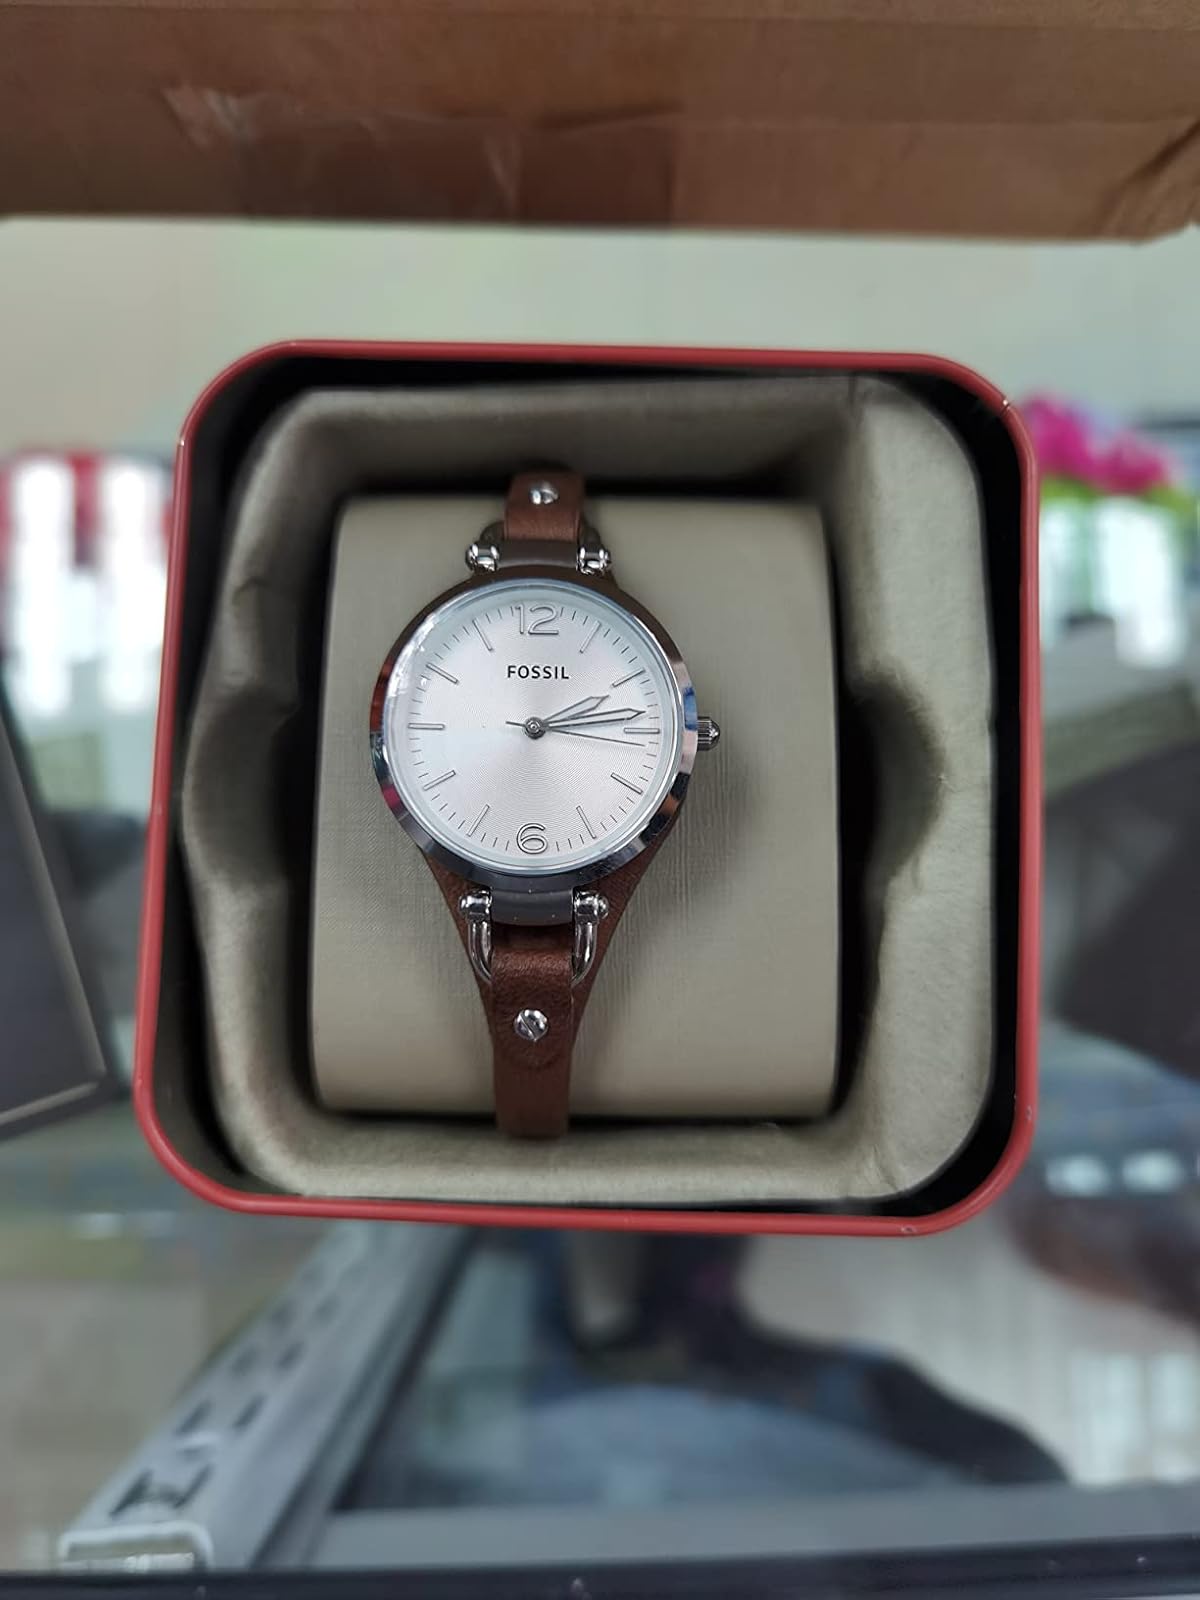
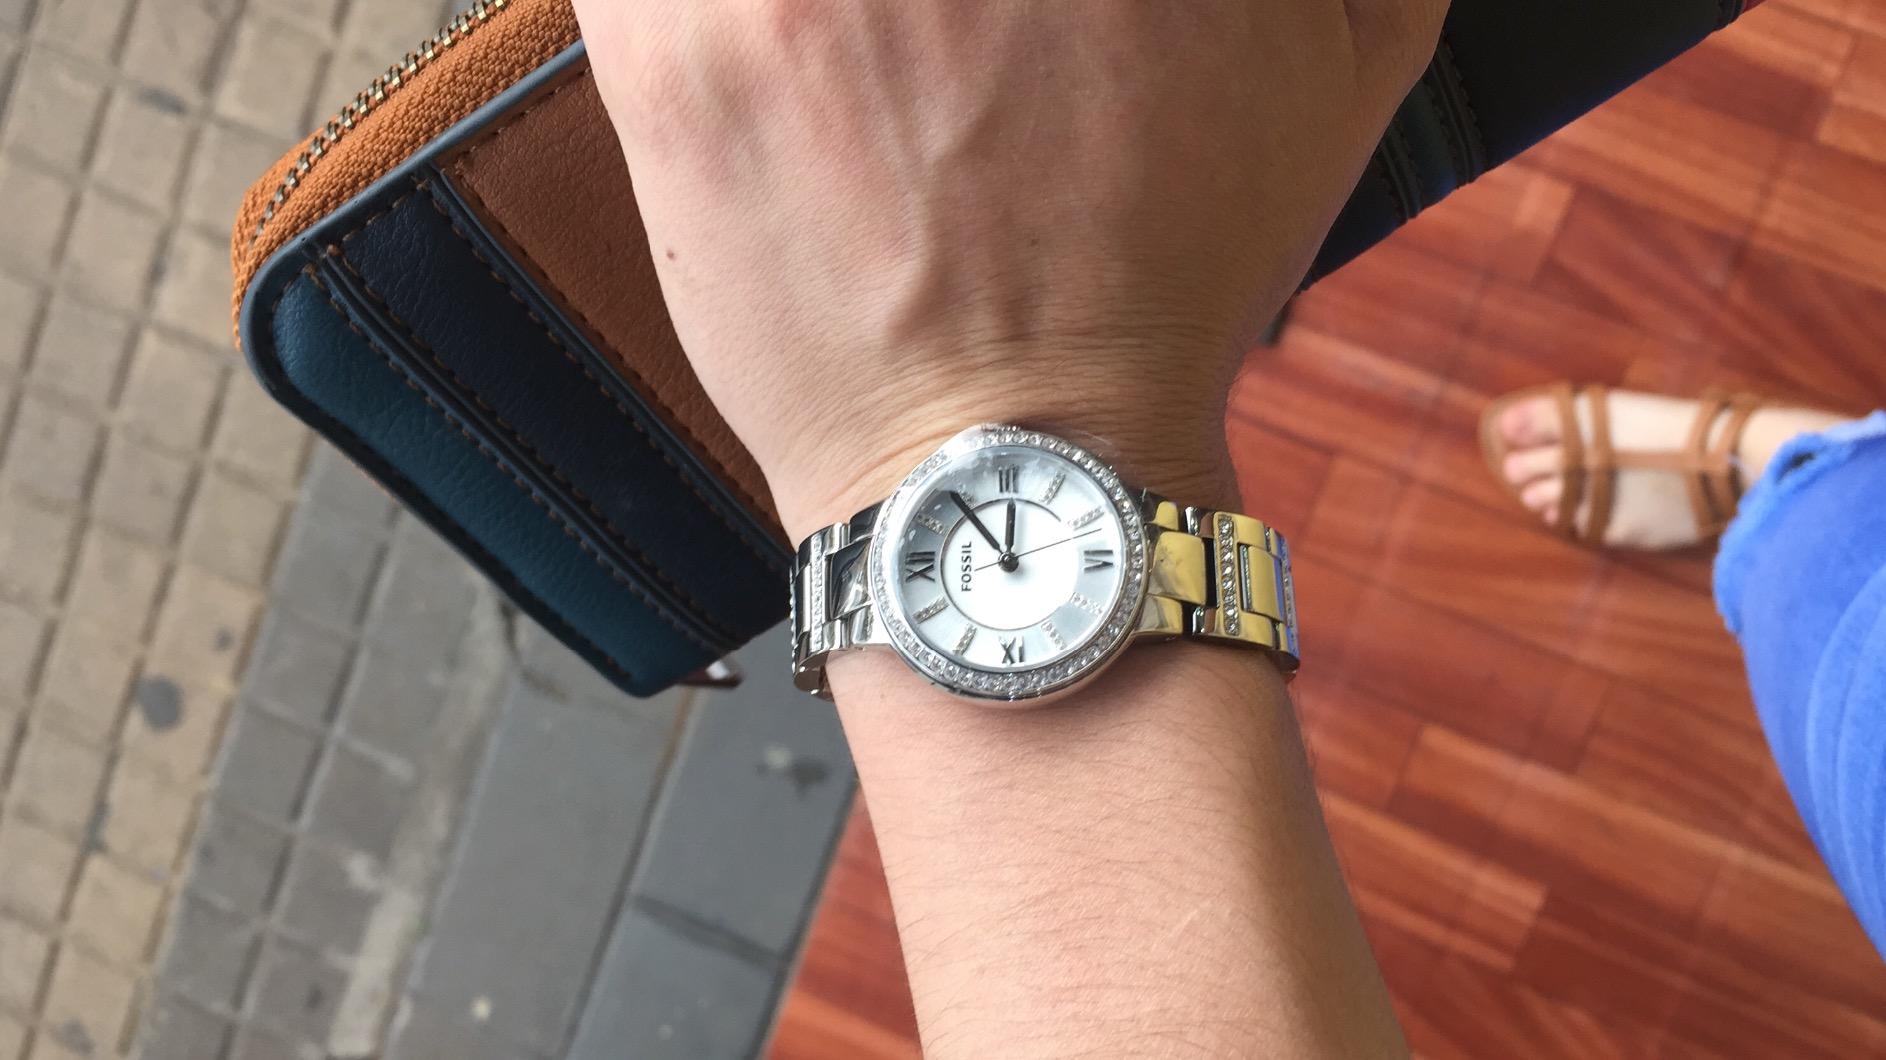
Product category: accessories_watch
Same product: no